Division of the Mongol Empire

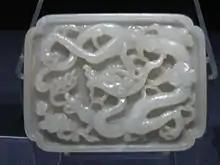
A Yuan dynasty jade belt plaque featuring carved designs of a dragon.

The transition of the capital of the Mongol Empire from Karakorum to Khanbaliq (Dadu, modern-day Beijing) by Kublai in 1264 was opposed by many conservative Mongols. Thus, Ariq Böke's struggle was for keeping the center of the empire in the traditional Mongol homeland of Outer Mongolia. After Ariq Böke's death, the struggle was continued by Kaidu, a grandson of Ogedei Khan and lord Nayan.